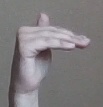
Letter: khaa